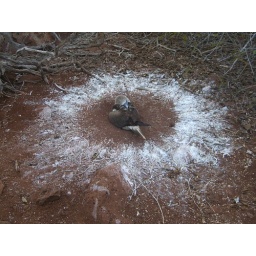
The blue footed boobies pee around the nest so that the chick knows the boundaries of the home whilst it is young.